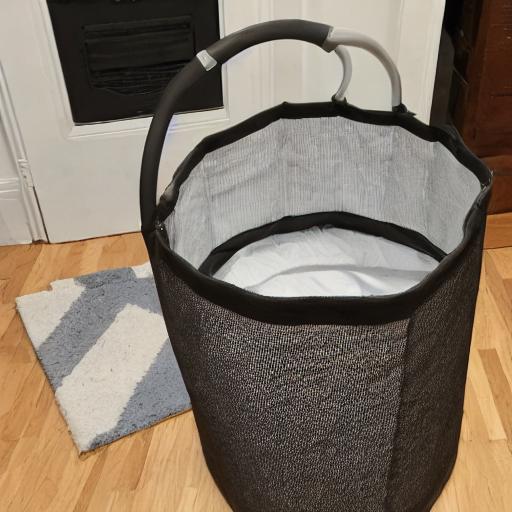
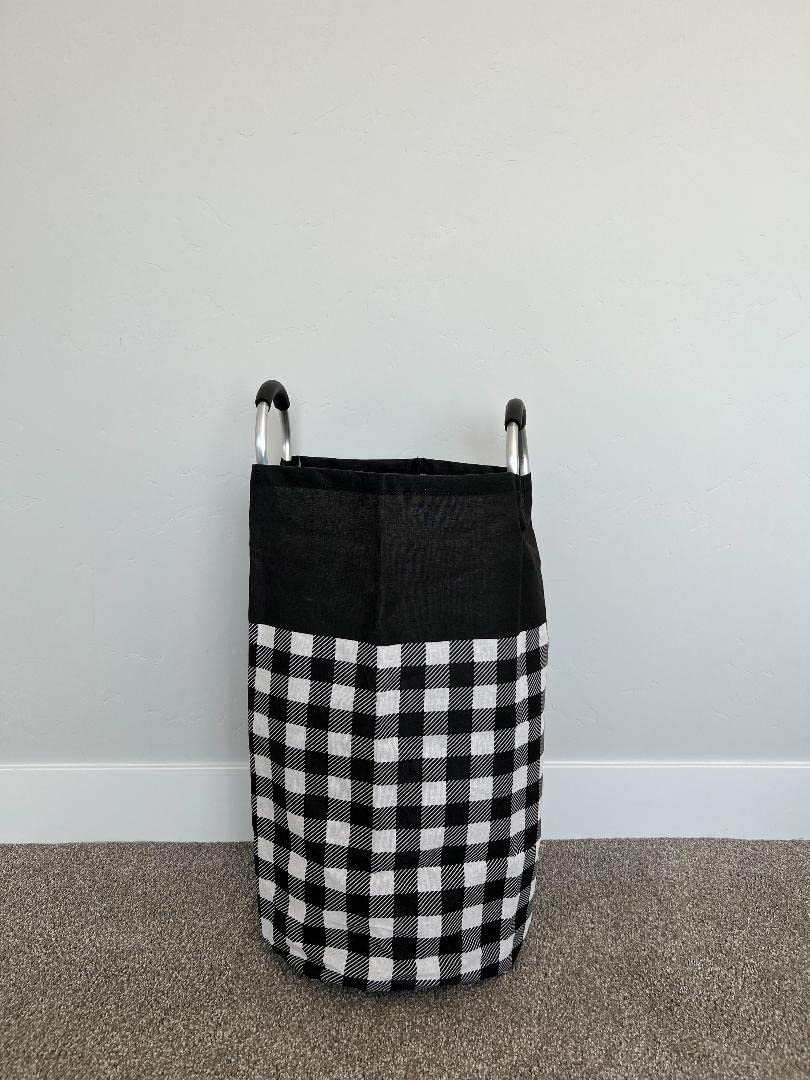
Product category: items_hamper
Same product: no